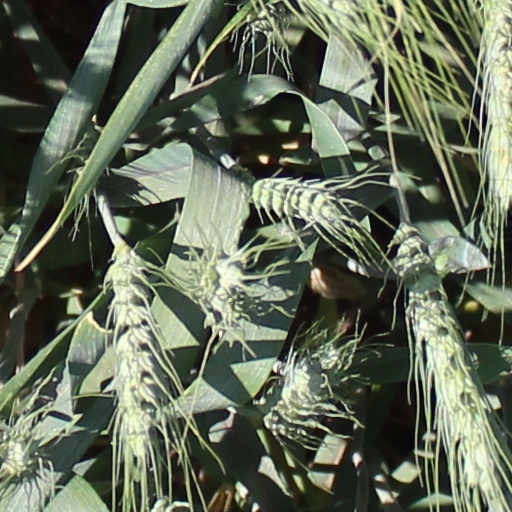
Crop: wheat